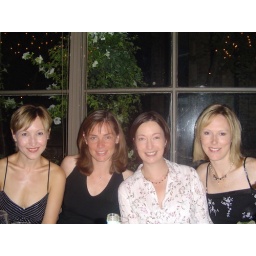
The girls at Gees in Oxford for the boys graduation dinner